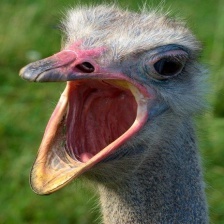
Species: OSTRICH
Scientific name: STRUTHIO CAMELUS